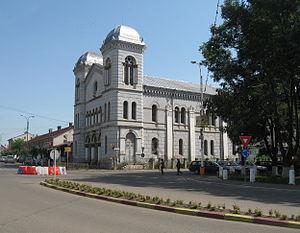
Le Grand Temple de Rădăuți est une synagogue de la ville de Rădăuți, du Județ de Suceava en Bucovine. Construit en 1883, il est situé 2 rue du 1ᵉʳ mai, au centre de la ville.